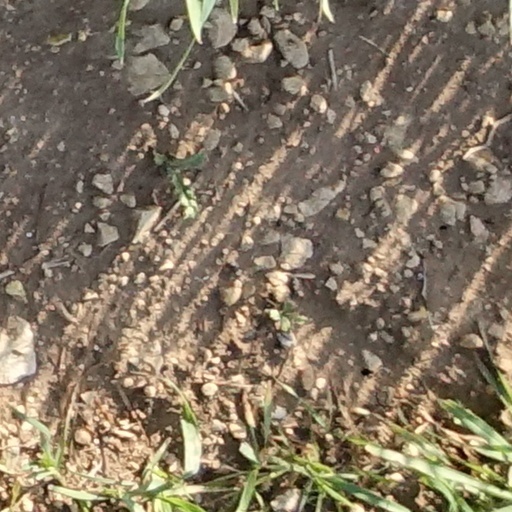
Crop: wheat